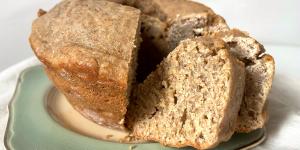
budin light de banana